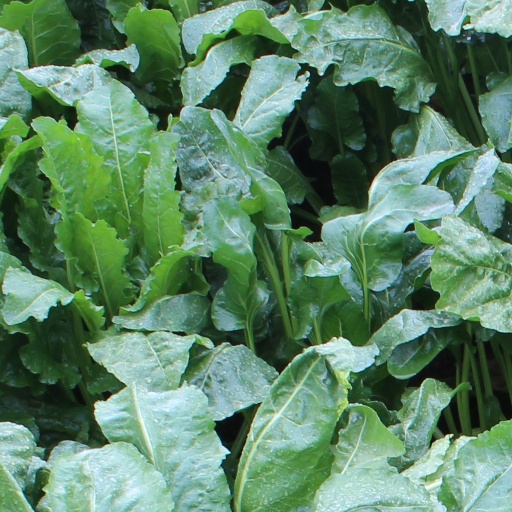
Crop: sugar beet